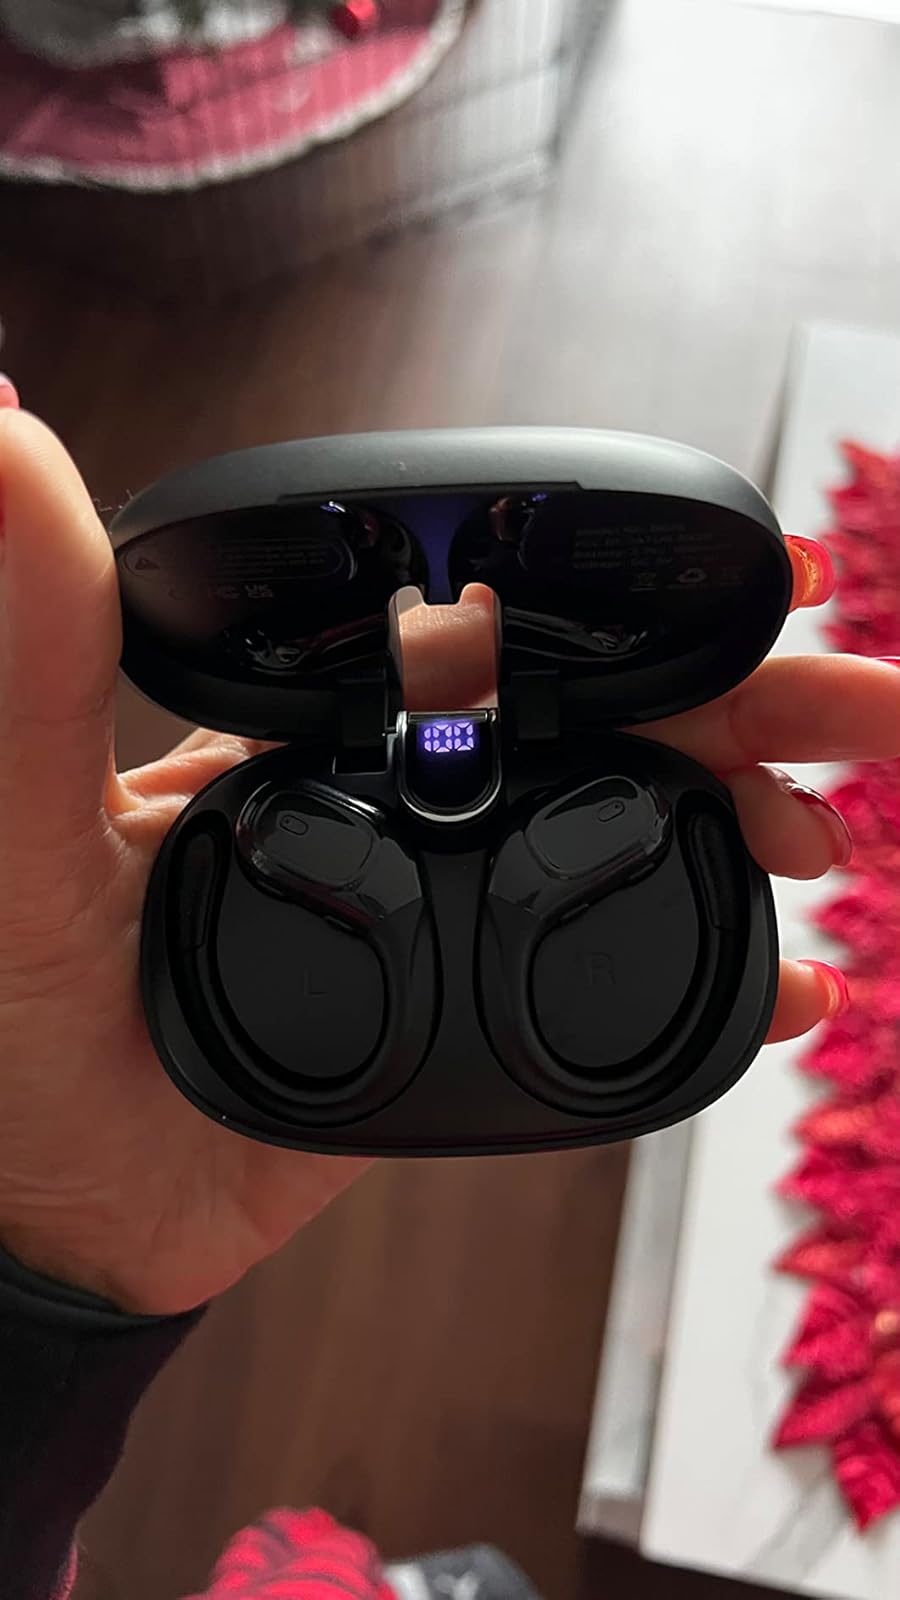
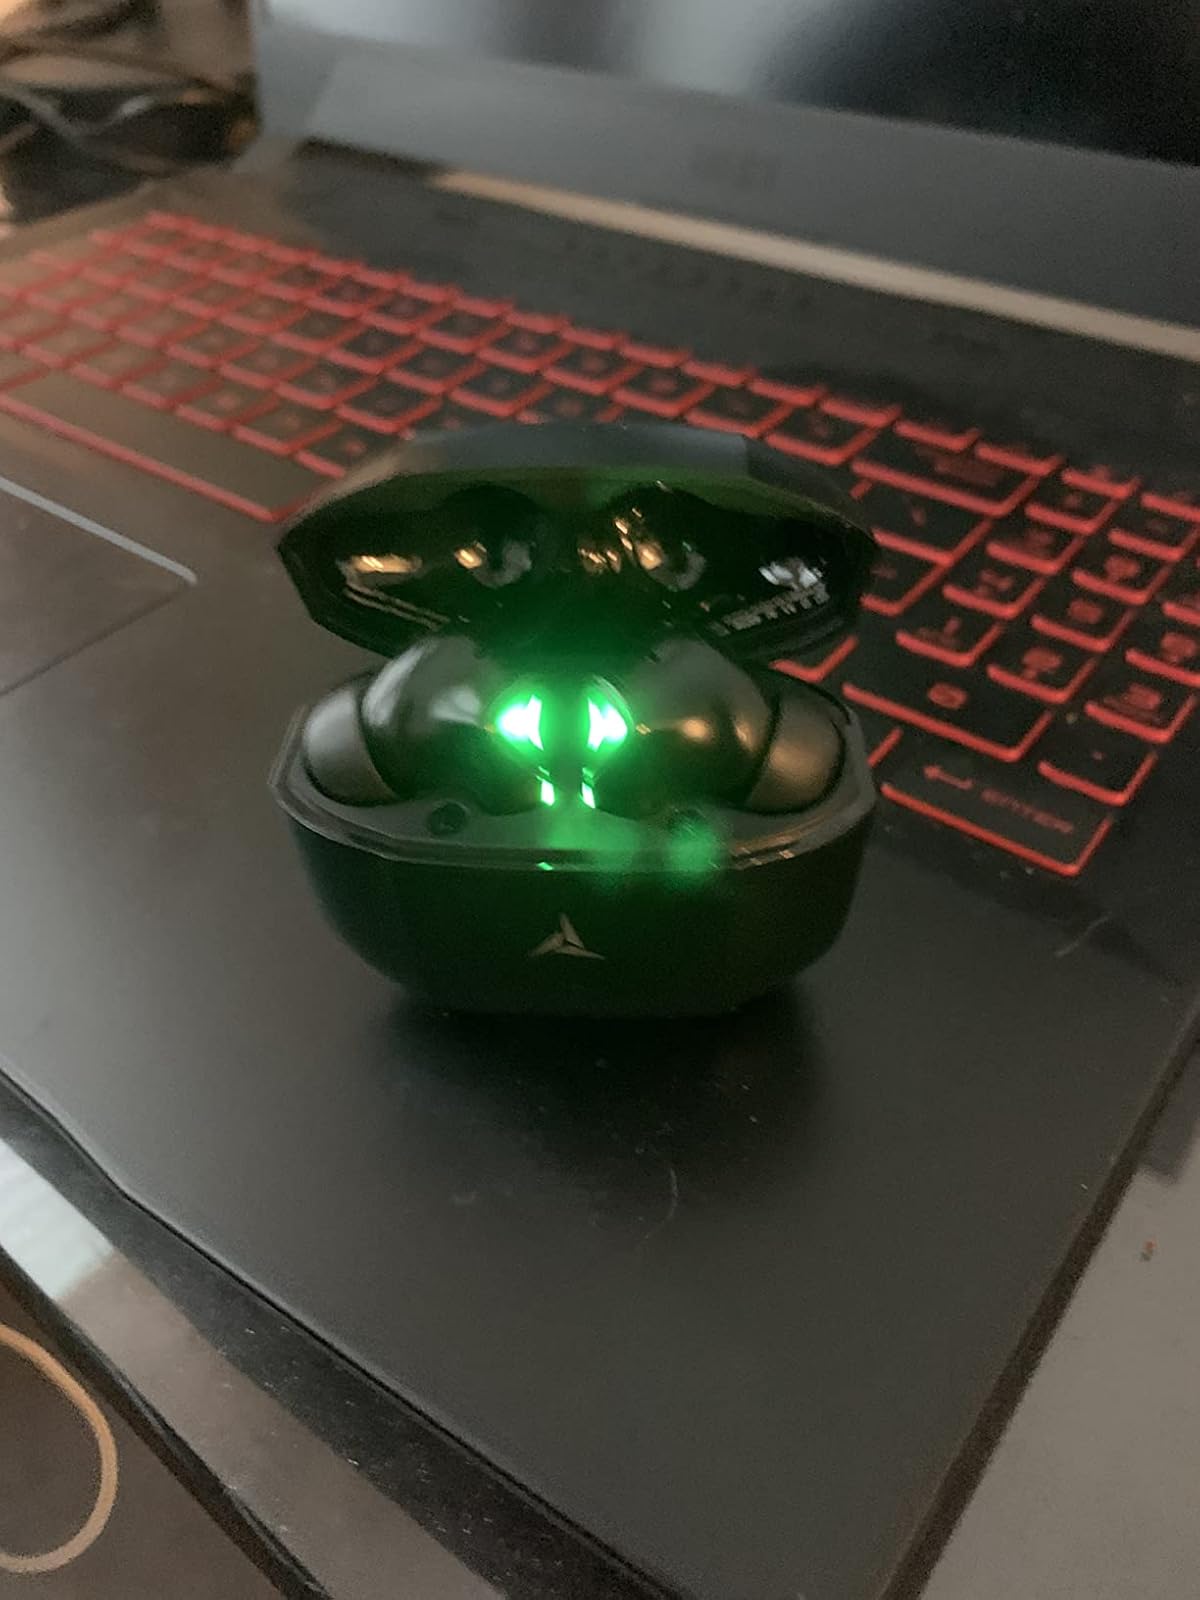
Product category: earbuds
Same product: no